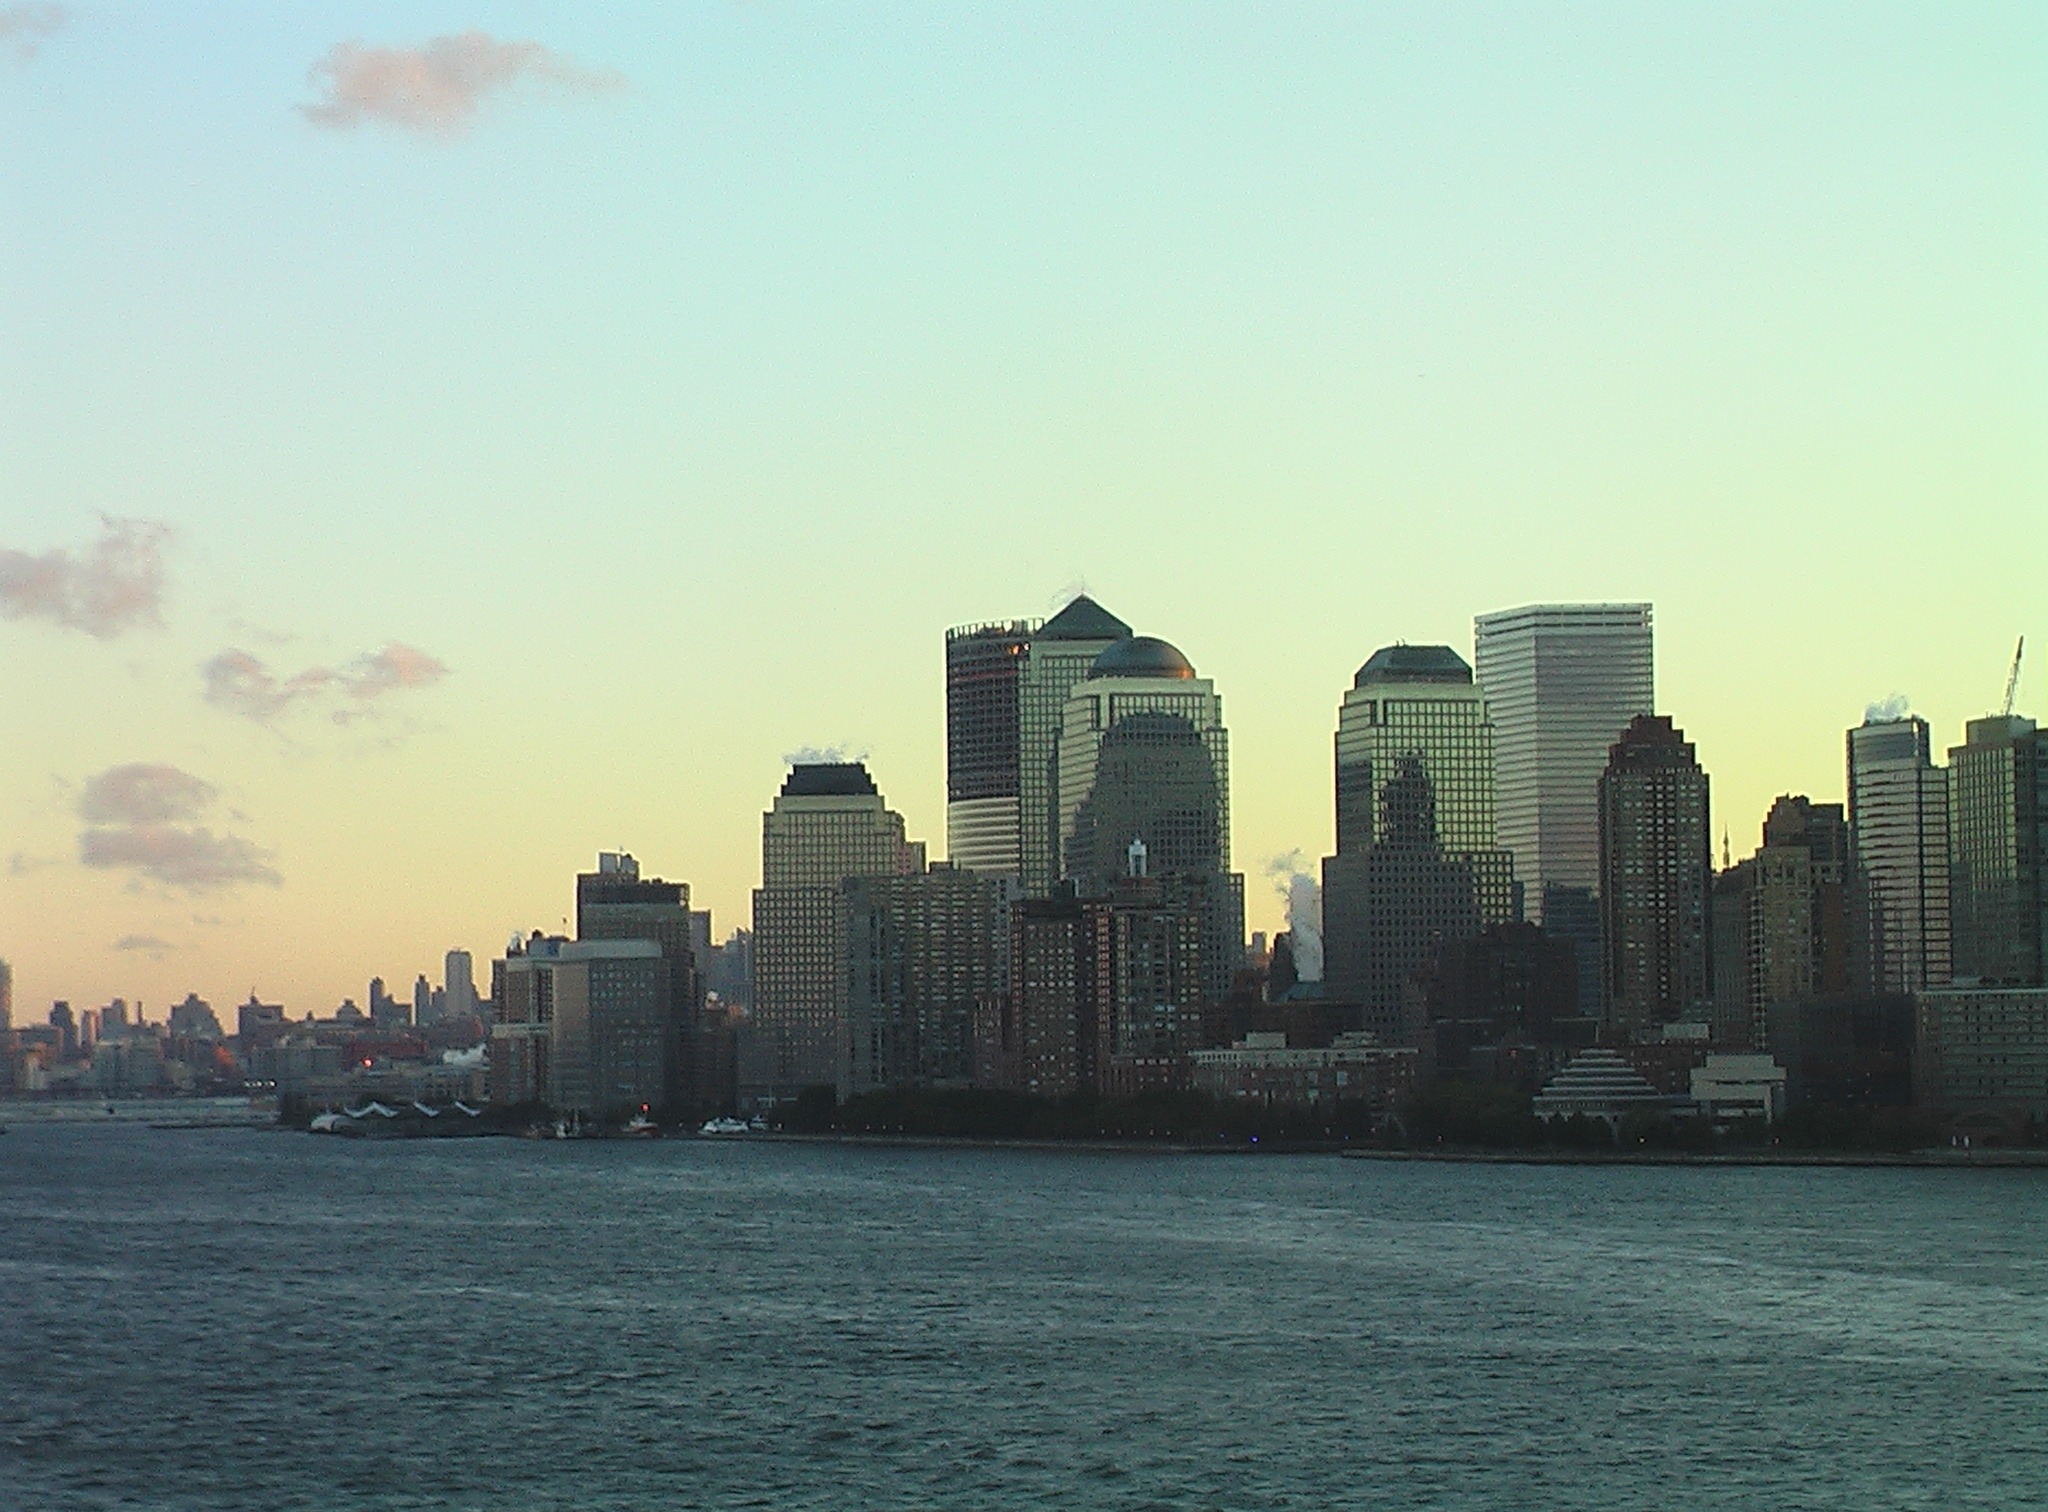
sea, horizon, sunrise, sunset, skyline, morning, dawn, city, skyscraper, new york, new york city, cityscape, downtown, dusk, evening, nyc, usa, bay, landmark, ny, big apple, geographical feature, atmospheric phenomenon, human settlement